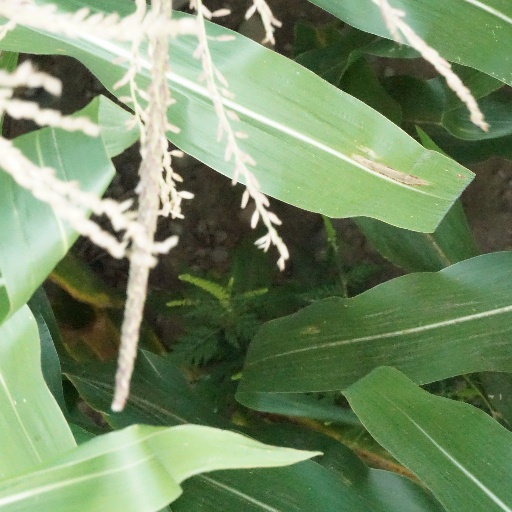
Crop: maize; corn